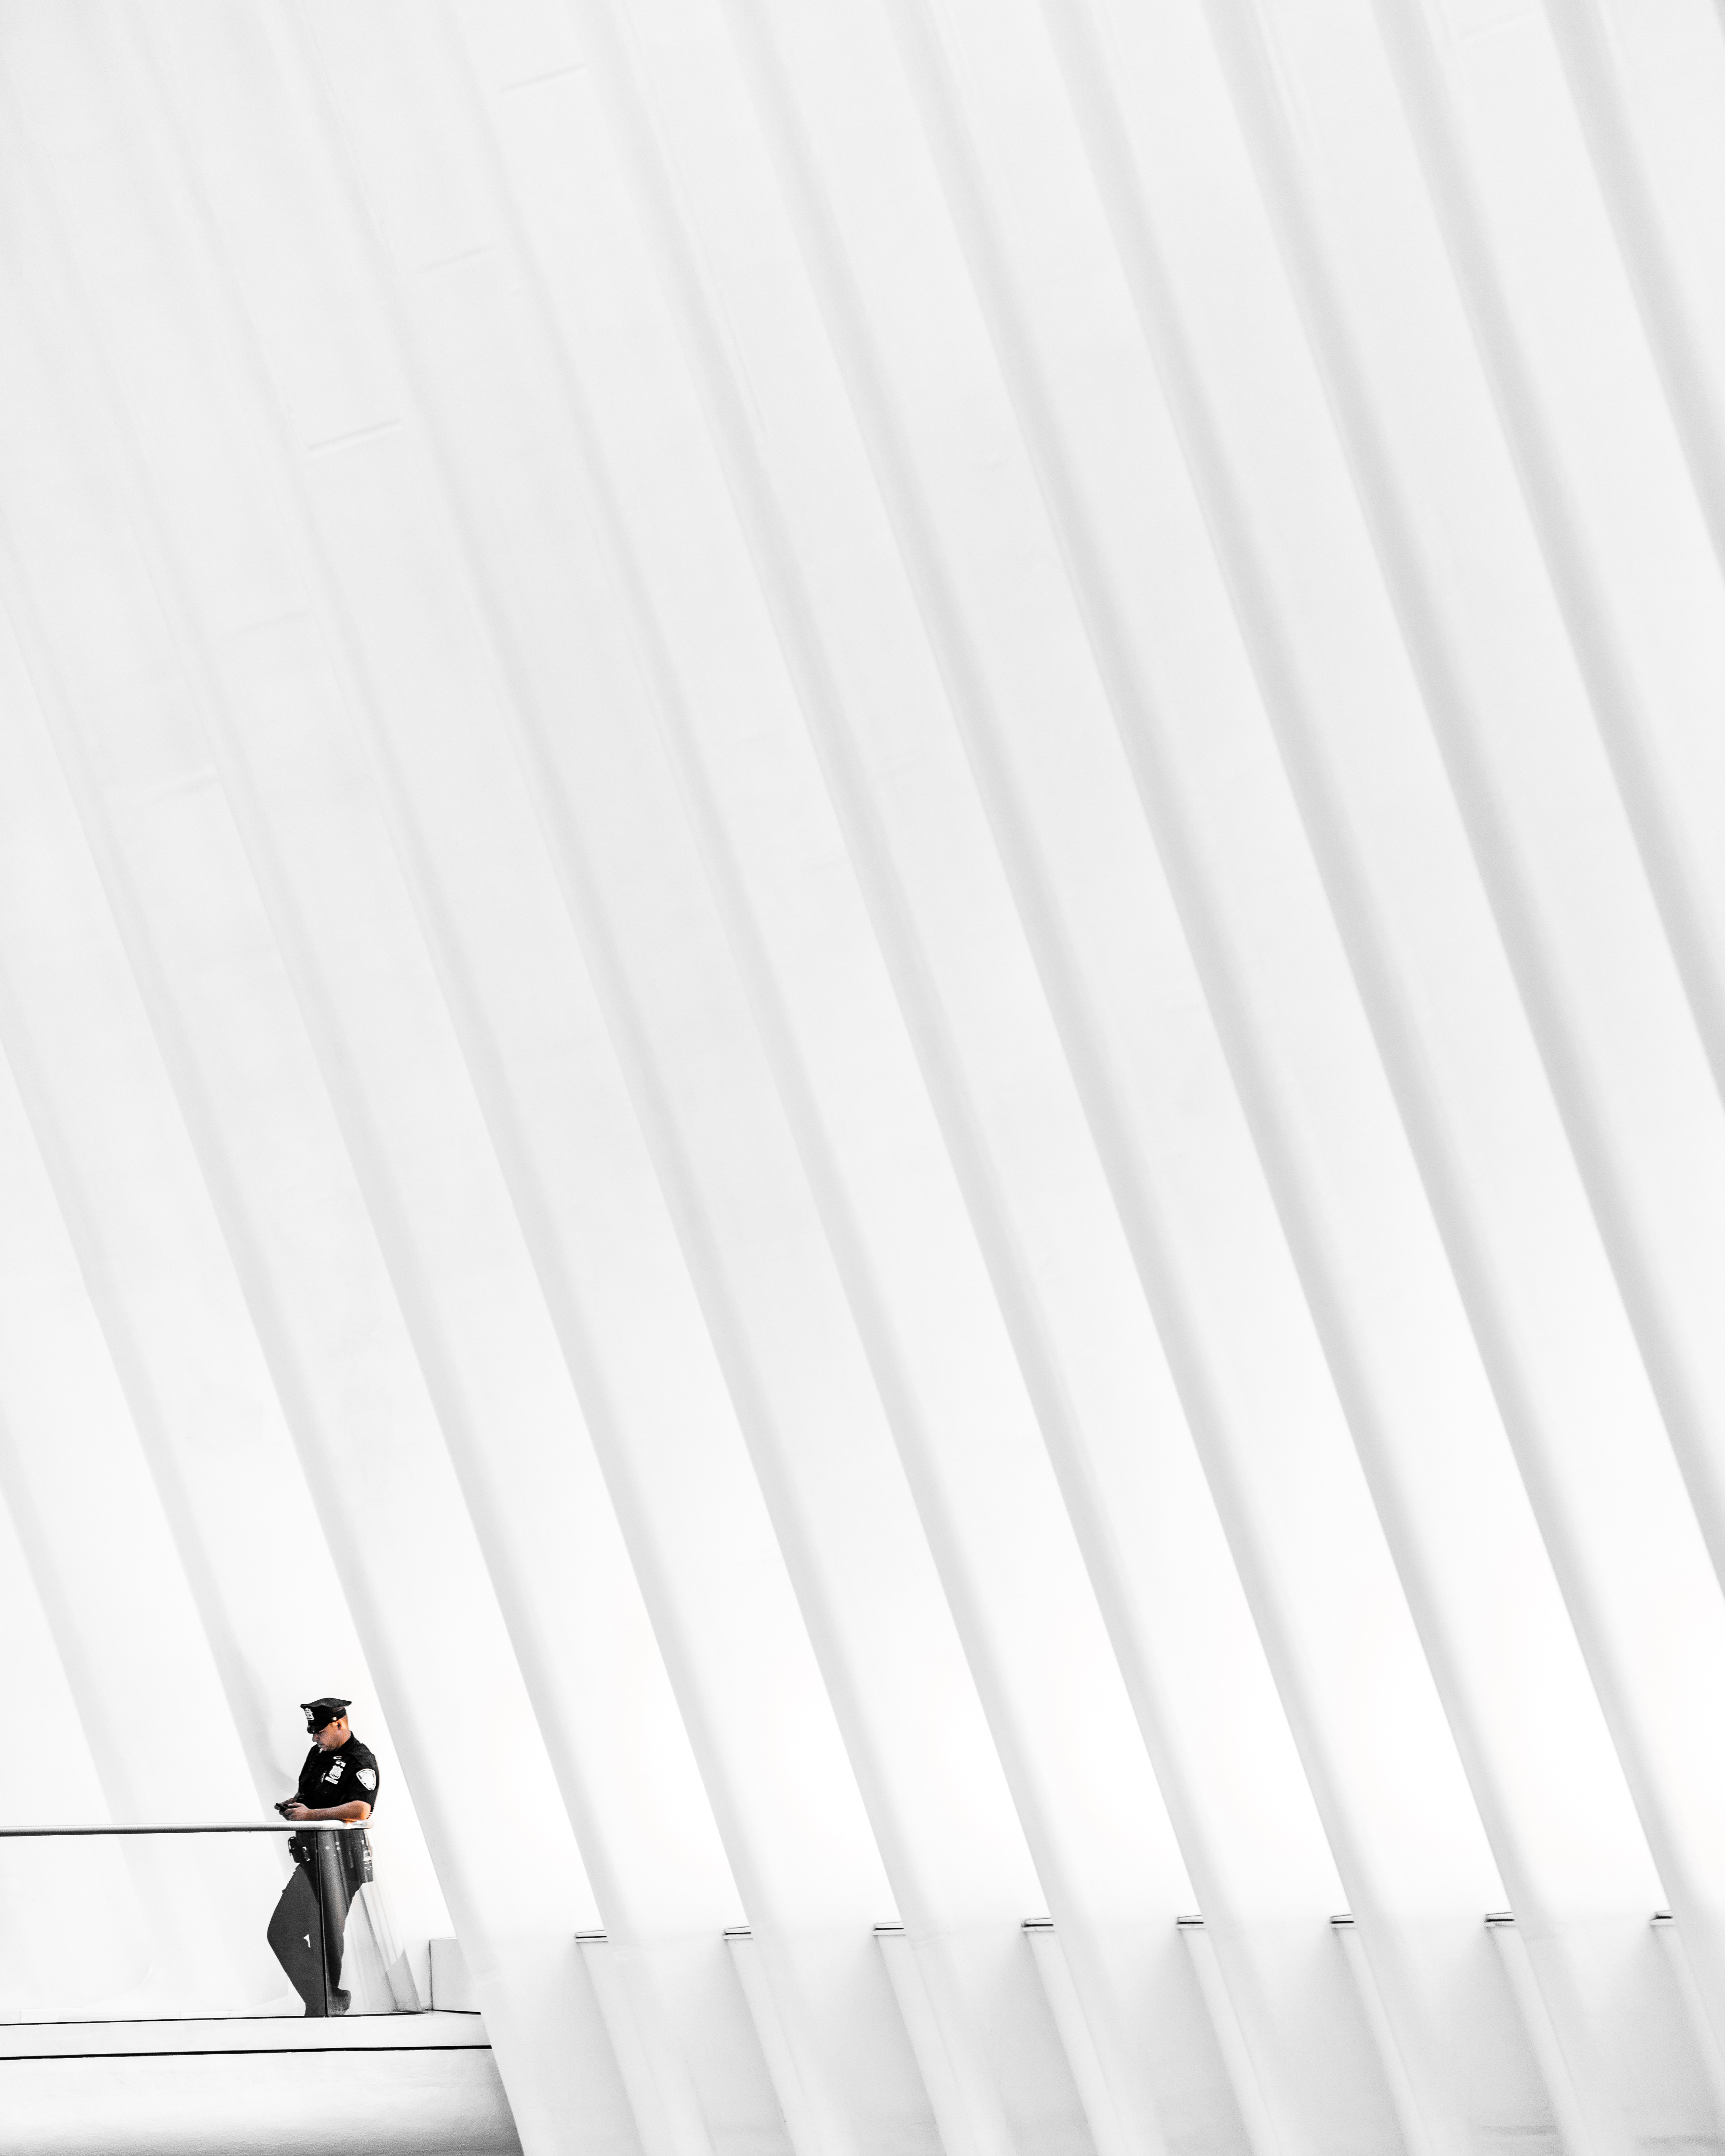
line, parallel, composite material, toy, shadow